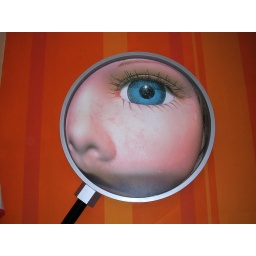
I'm pretty sure this is supposed to be Alice.... spotted on a wall in the Brighton and Hove museum